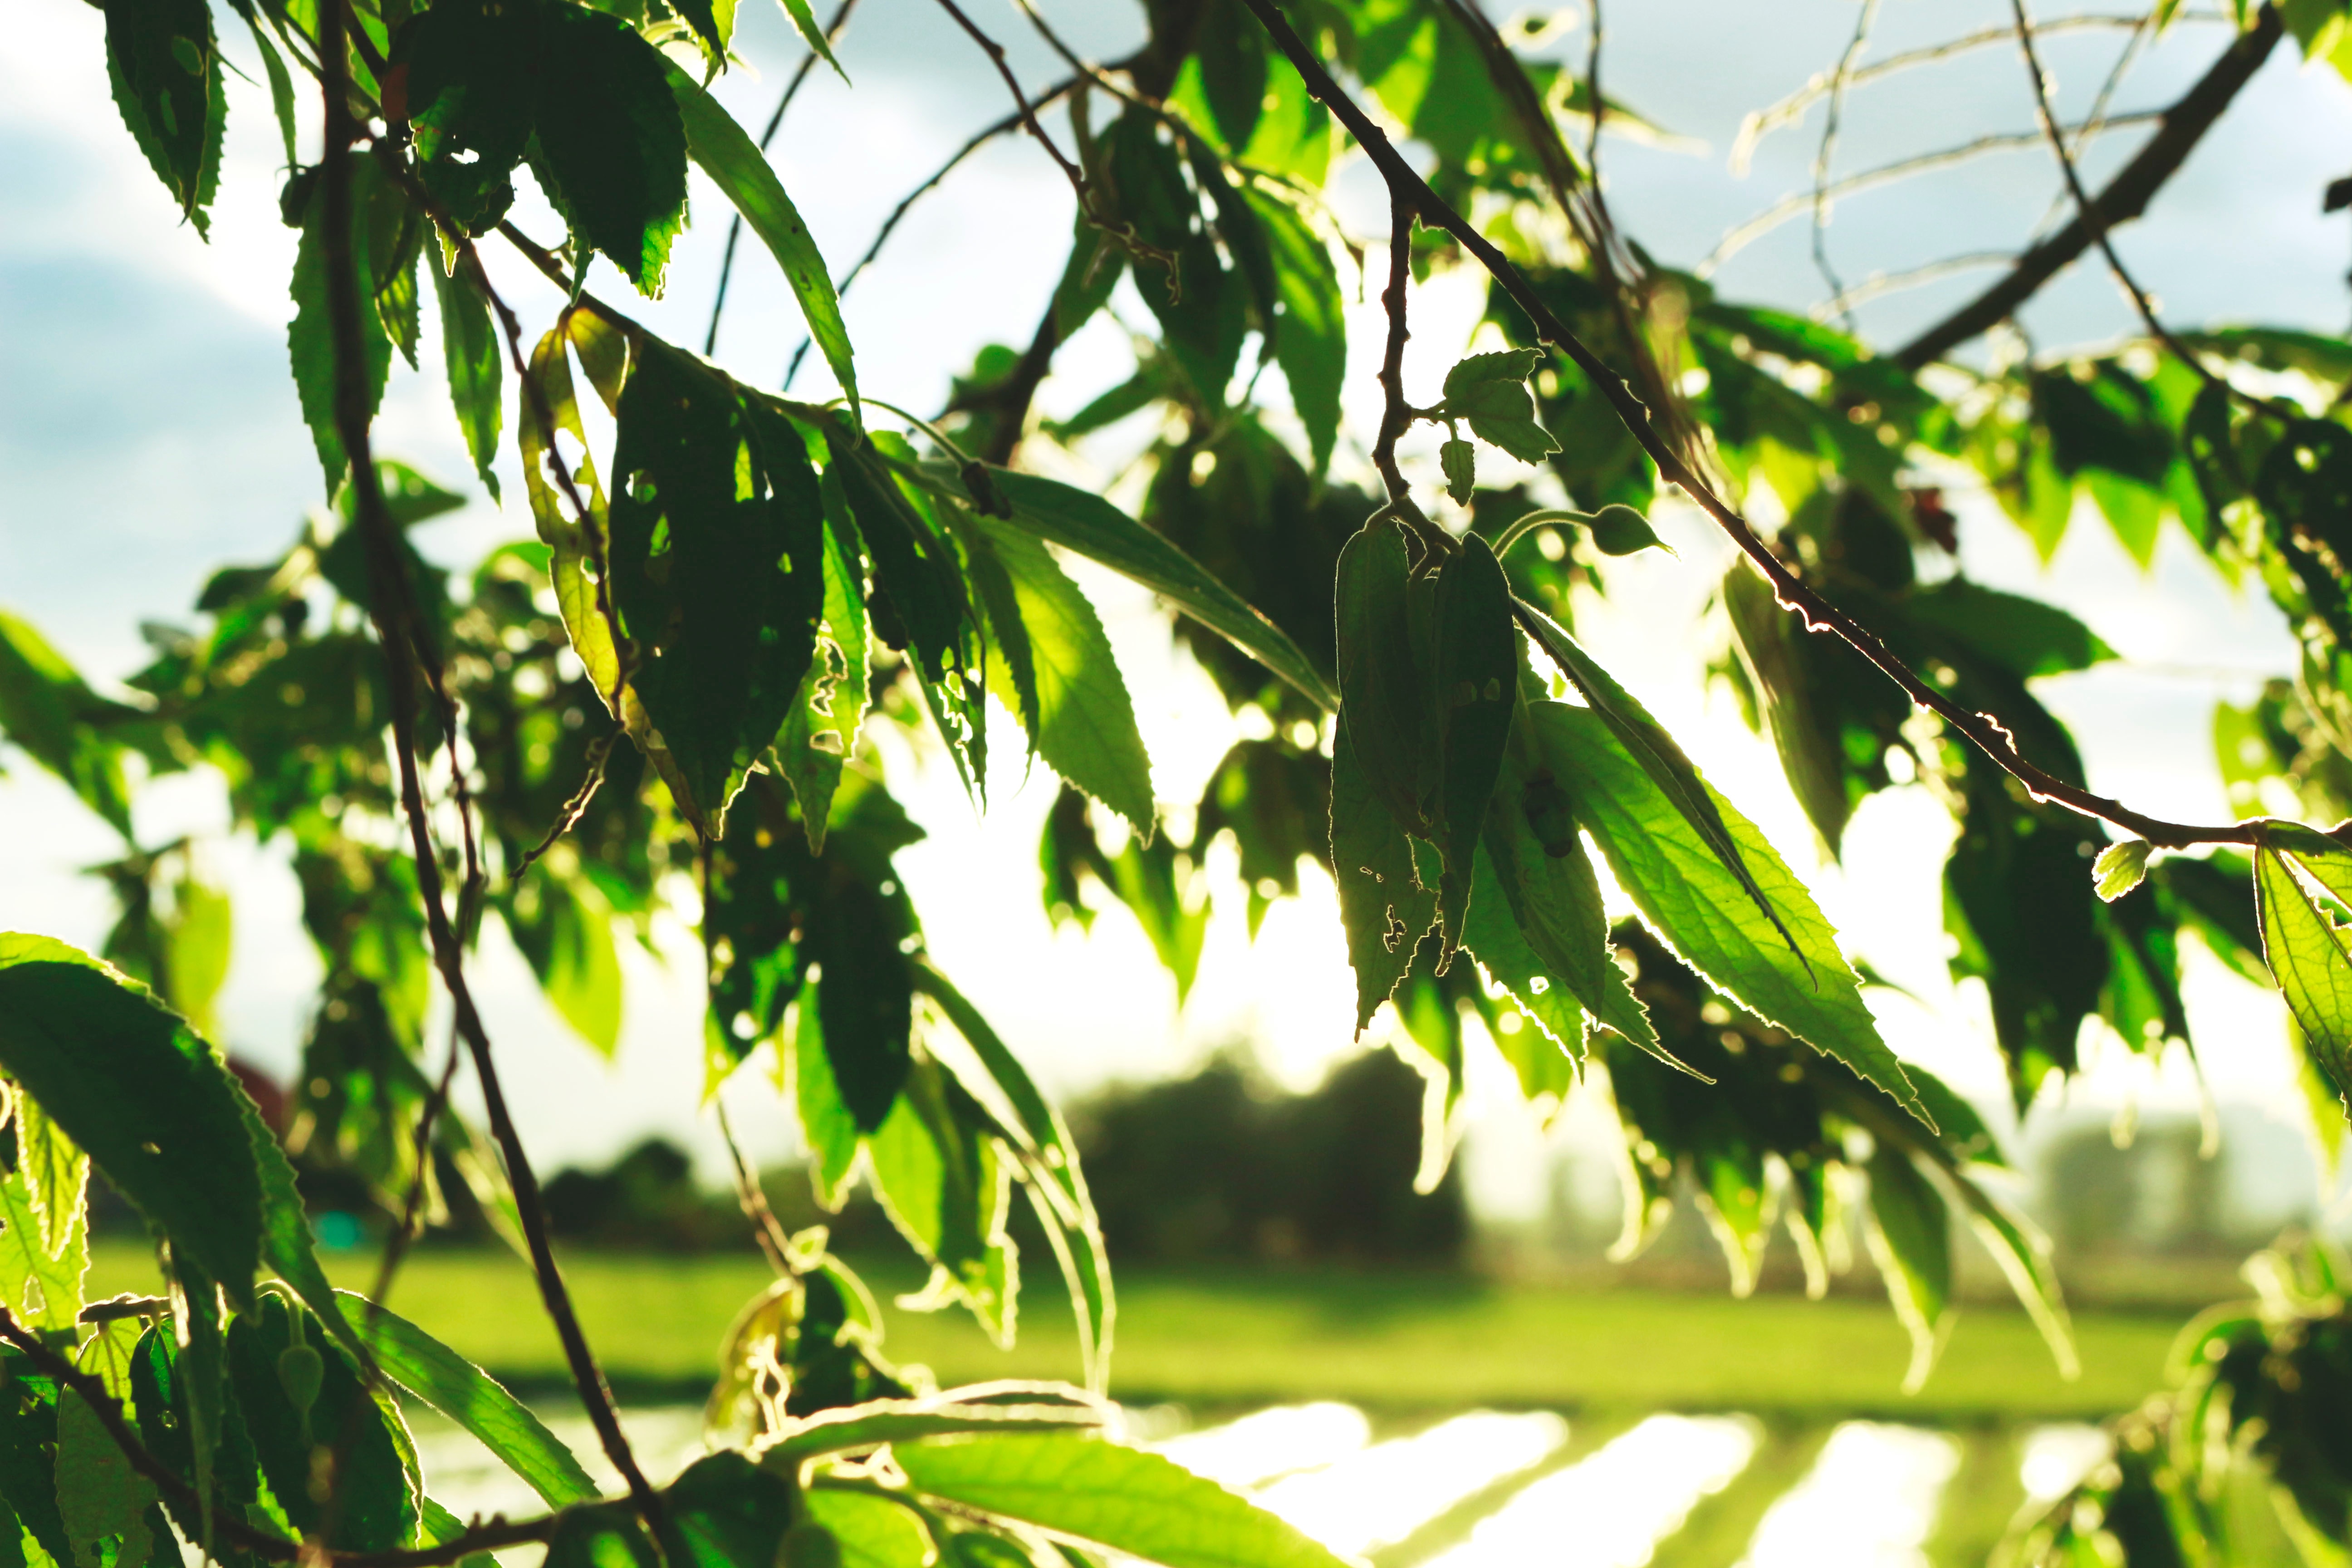
tree, branch, plant, sunlight, leaf, flower, green, jungle, produce, botany, flora, shrub, rainforest, habitat, flowering plant, natural environment, woody plant, land plant